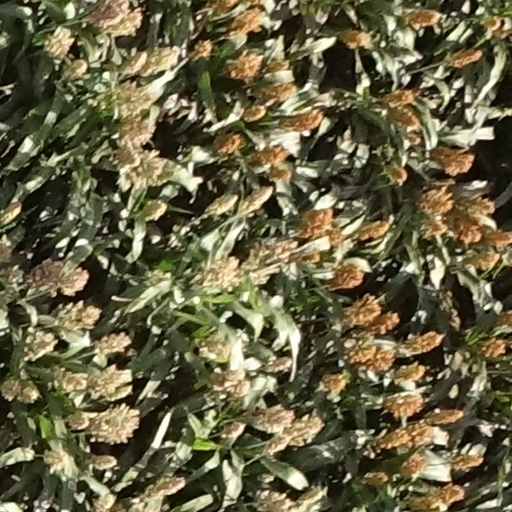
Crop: sorghum